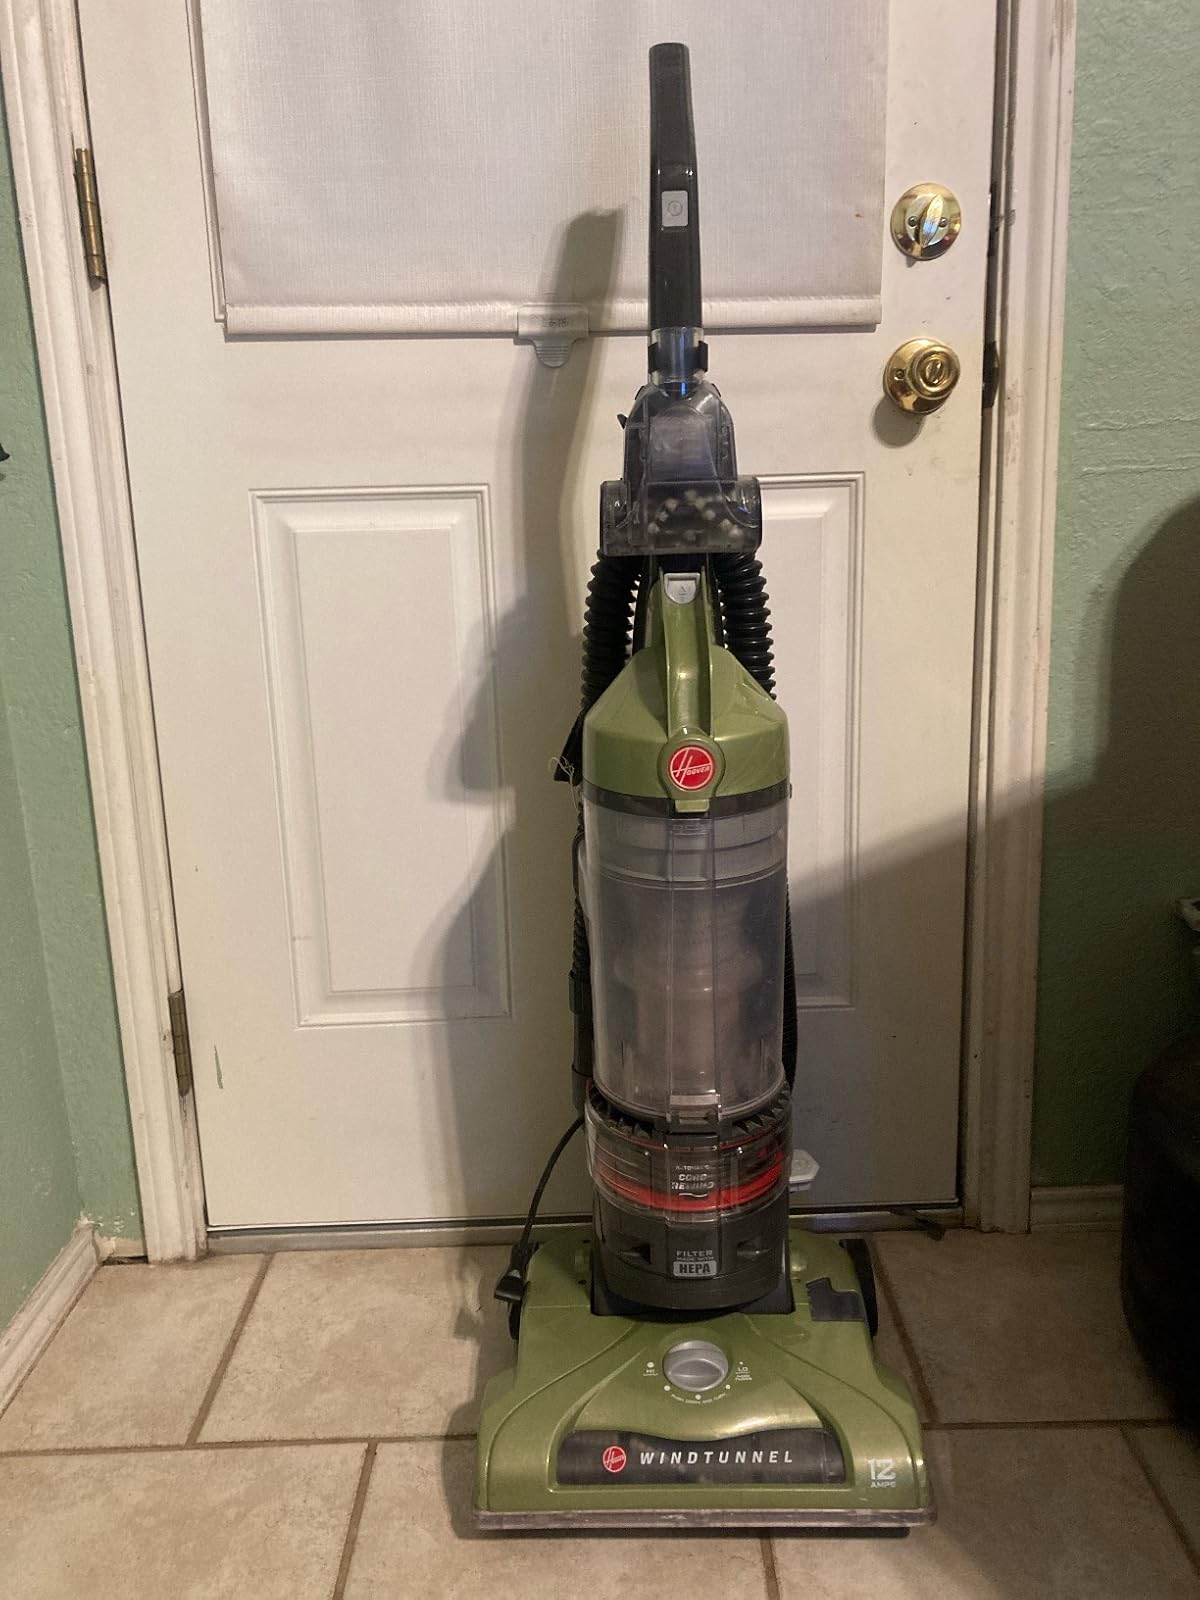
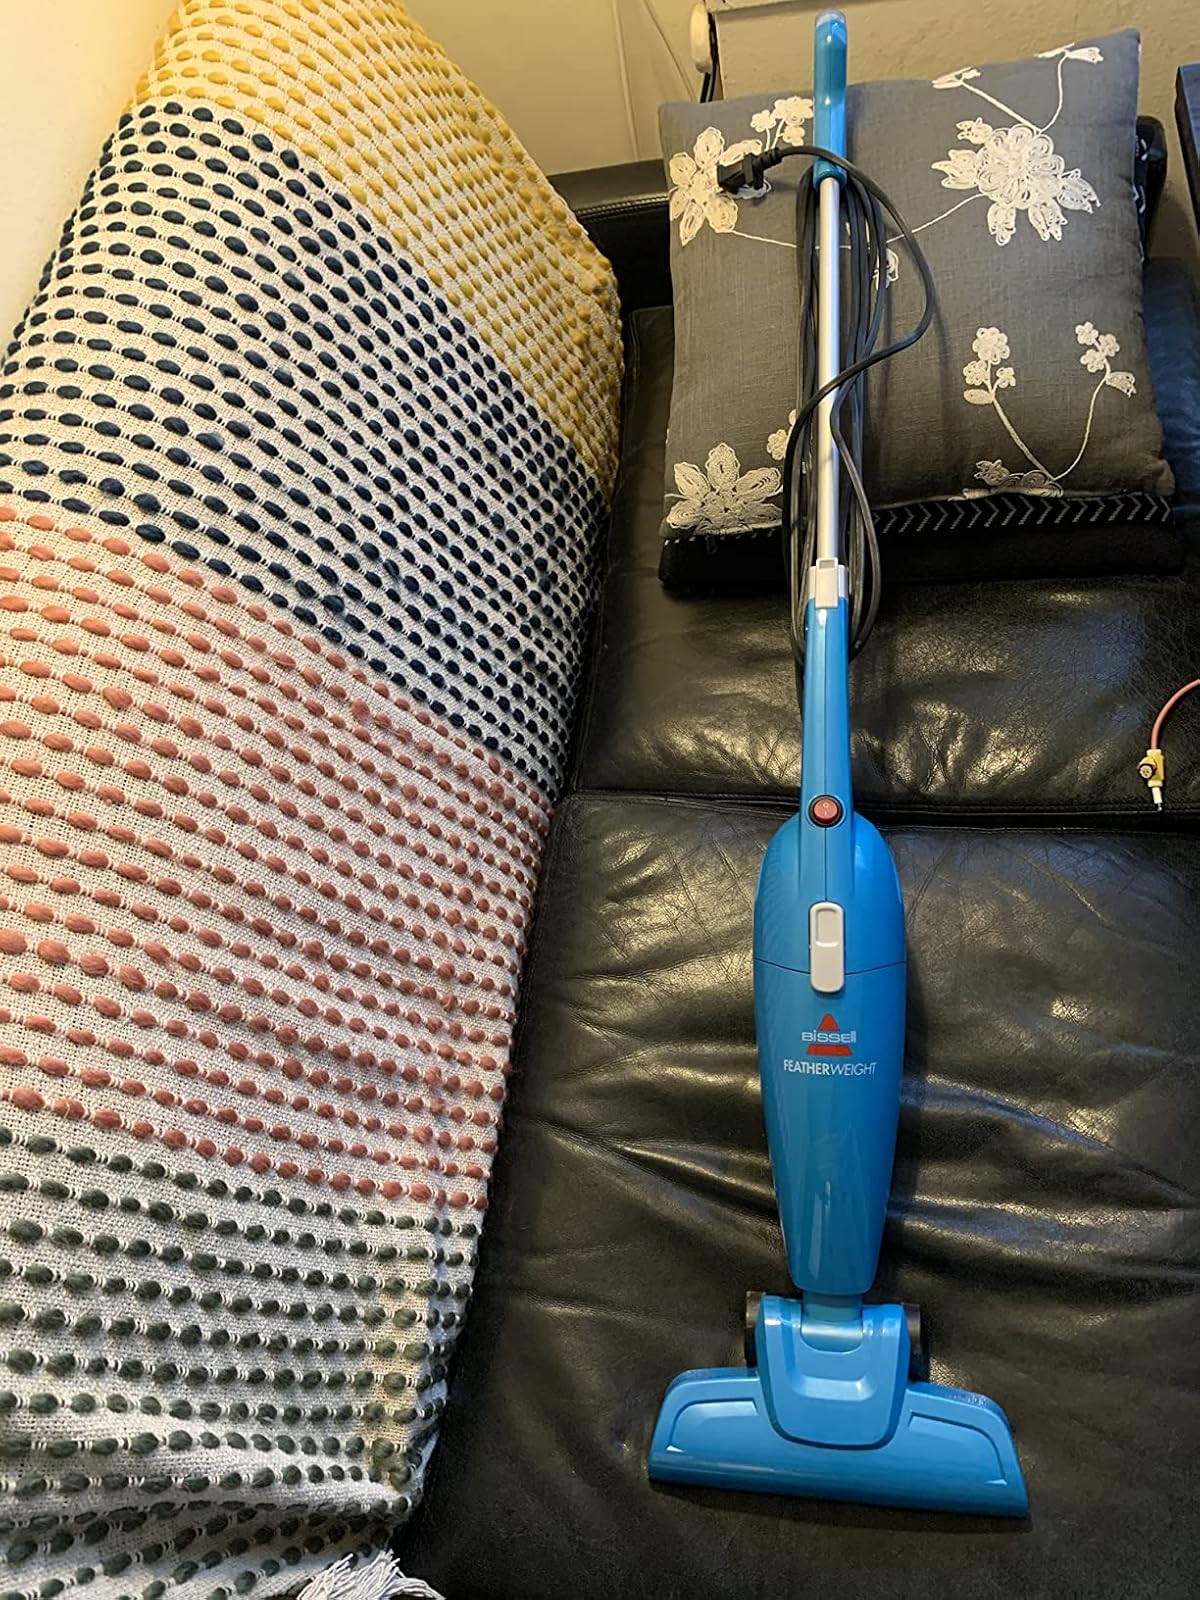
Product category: items_vacuum
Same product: no